Architecture of the medieval cathedrals of England

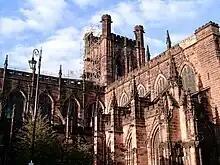
The Decorated Gothic exterior of Chester Cathedral.

Worcester Cathedral, unlike Salisbury, has important parts of the building dating from every century from the 11th to the 16th.